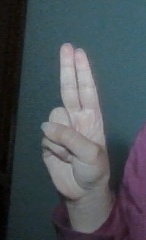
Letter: taa